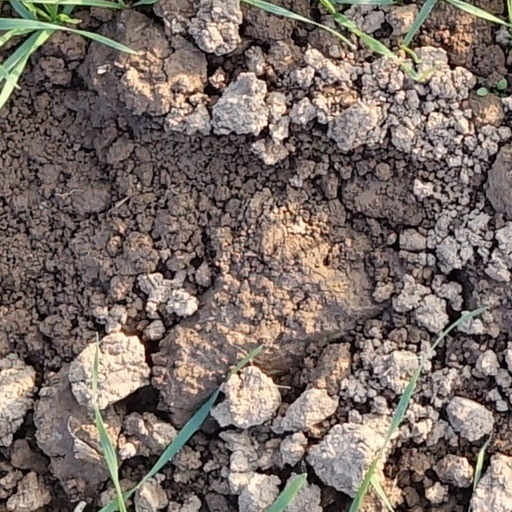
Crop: wheat